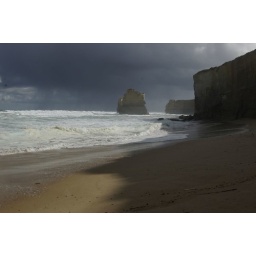
View of the rock outcroppings from the beach near the 12 Apostles on the Great Ocean Road.